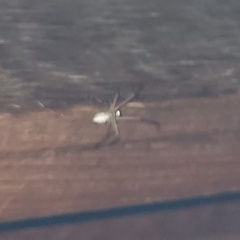
Species: Lactrodectus_hesperus